The Challenge of the Cults and New Religions

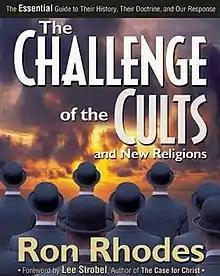
Book cover, 2001 ed.

The Challenge of the Cults and New Religions: The Essential Guide to Their History, Their Doctrine, and Our Response is a Christian countercult non-fiction book about cults and new religious movements by Ron Rhodes. The book was published by Zondervan on September 1, 2001. The book defines cults and new religions by examining case studies of twelve groups chosen by Rhodes. The book includes a foreword by Lee Strobel, author of the book "The Case for Christ".